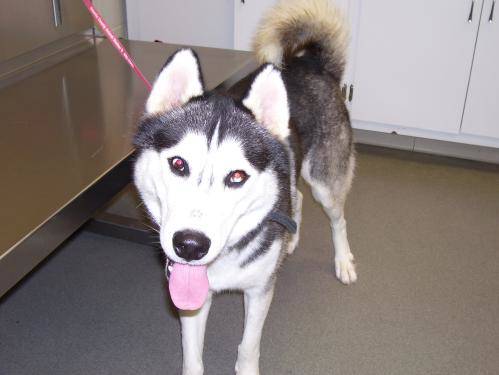
Label: dog